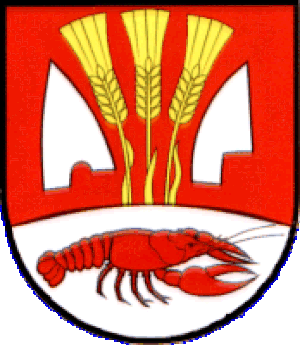
Blason moderne du village de Žikava / Zsikva / Sycava. Slovaquie